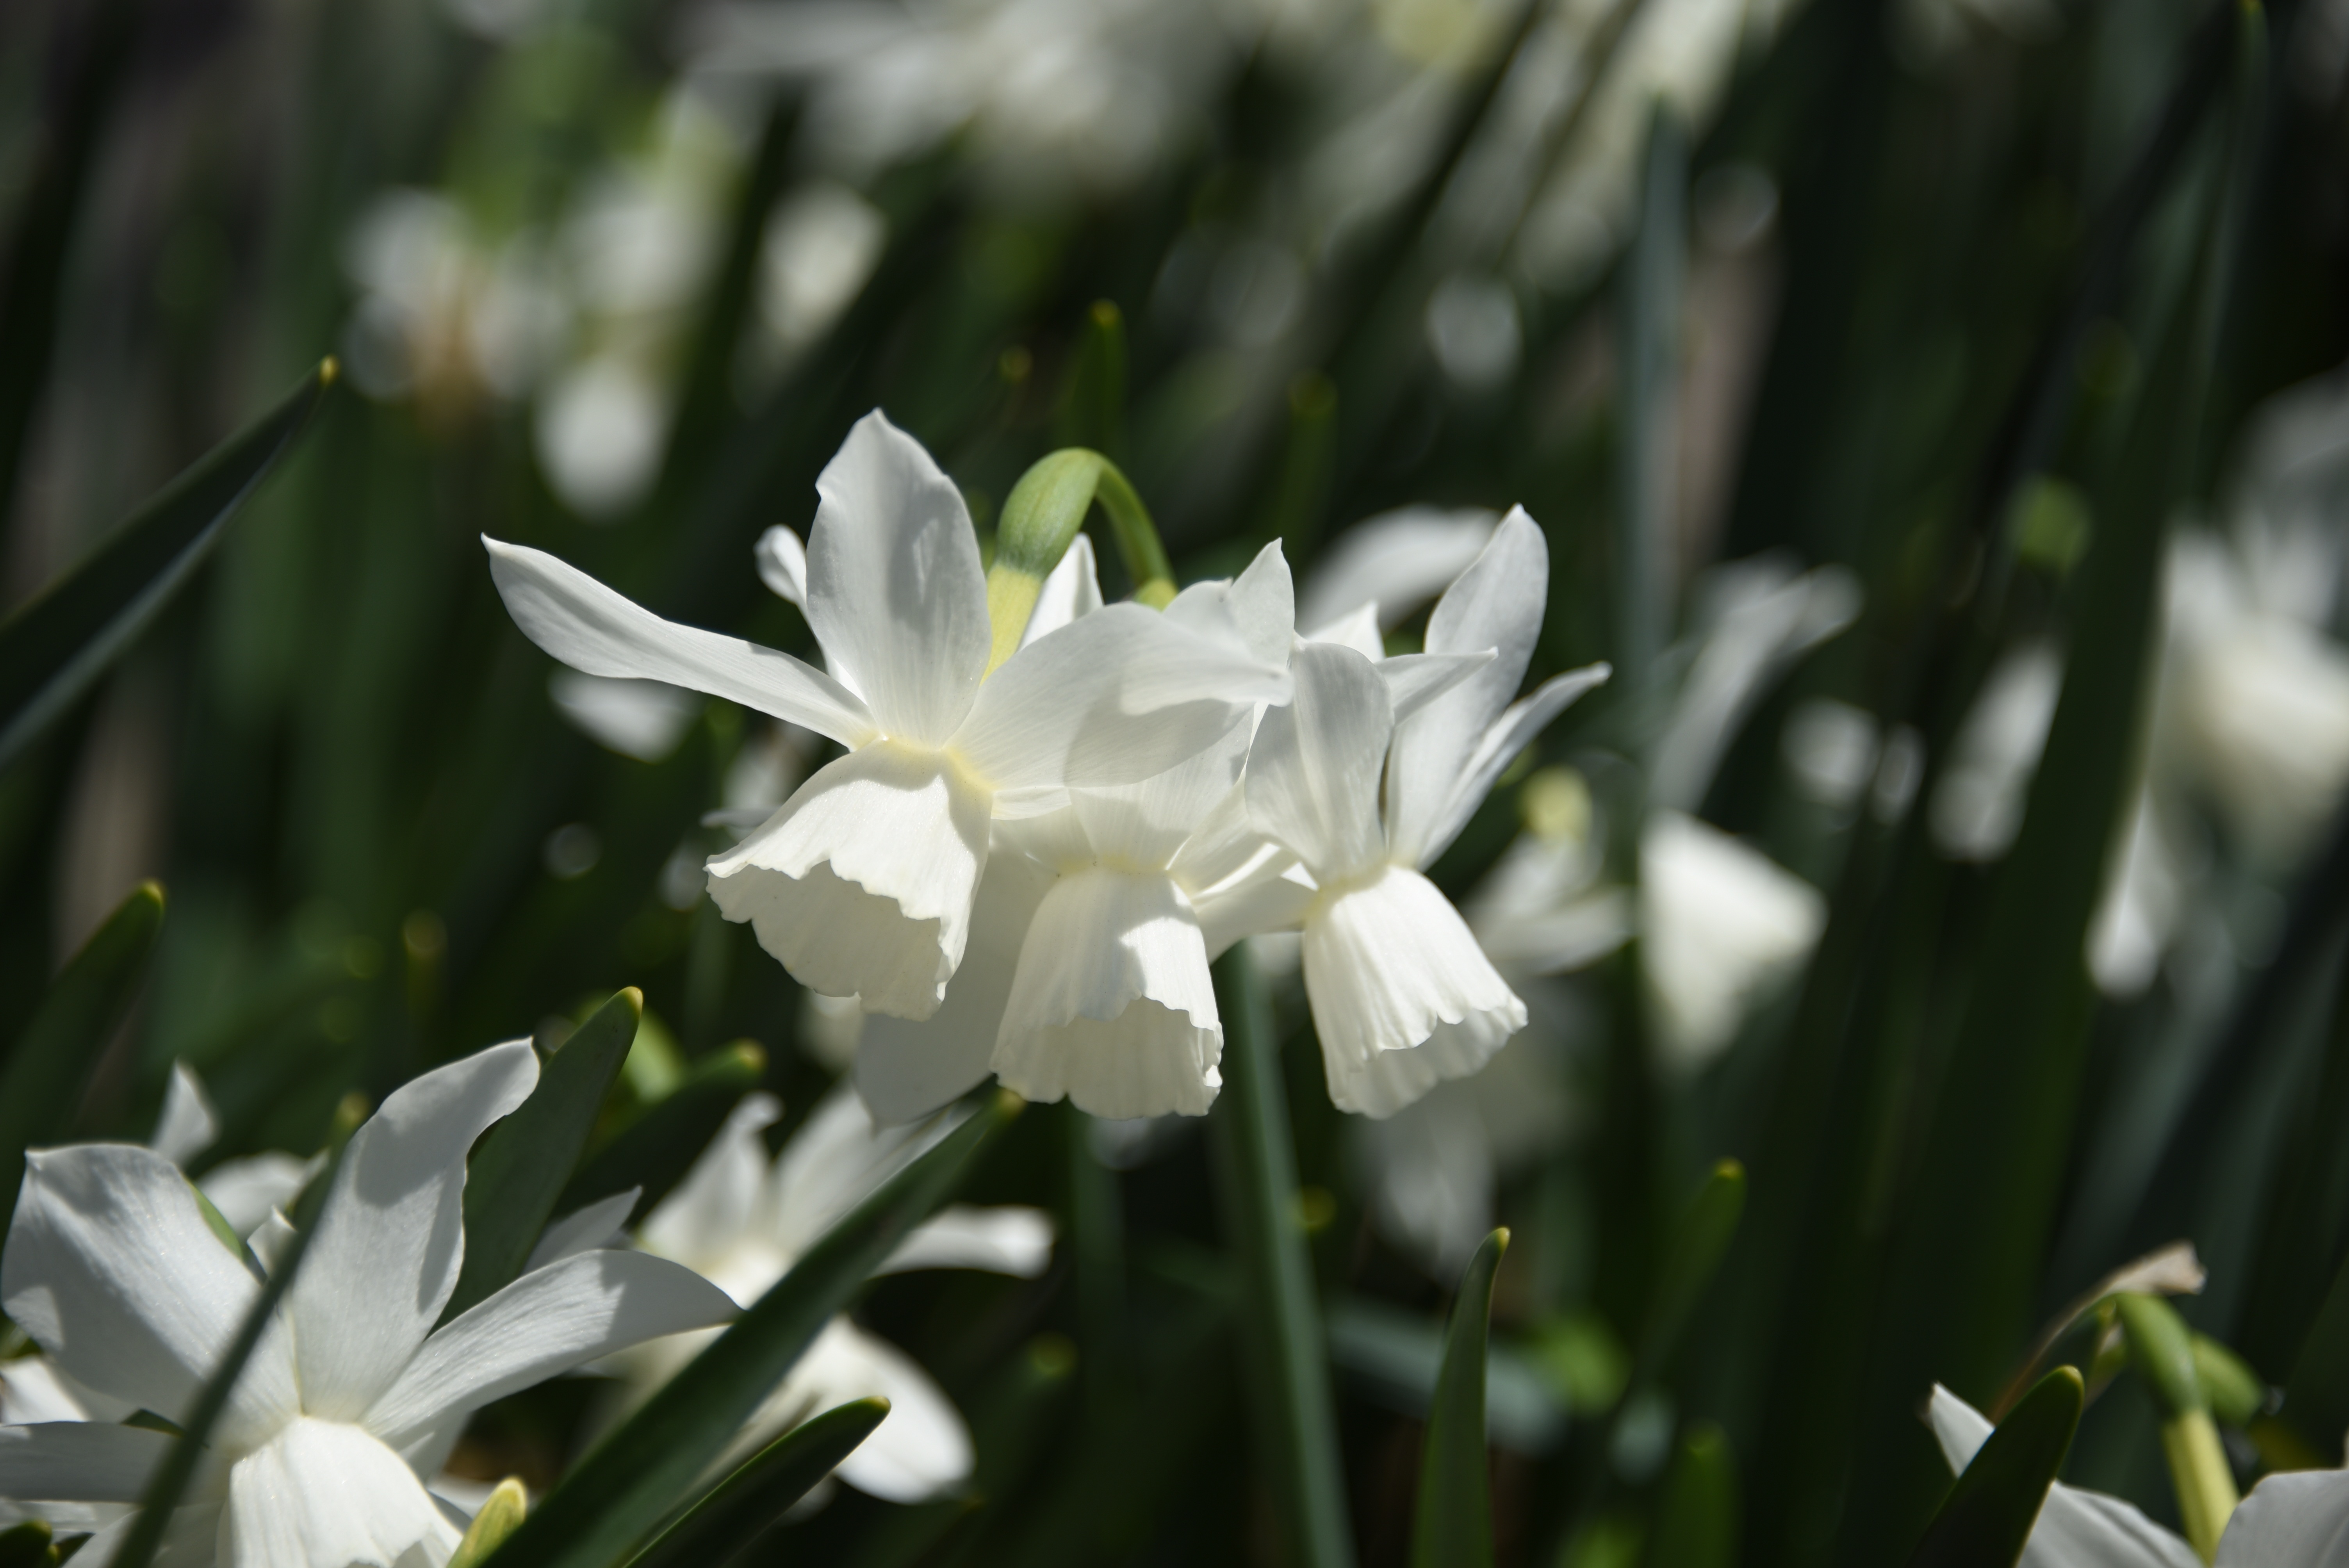
nature, blossom, plant, white, flower, petal, spring, botany, daffodil, flora, white flower, wildflower, narcissus, snowdrop, galanthus, macro photography, flowering plant, land plant